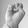
ASL letter: E